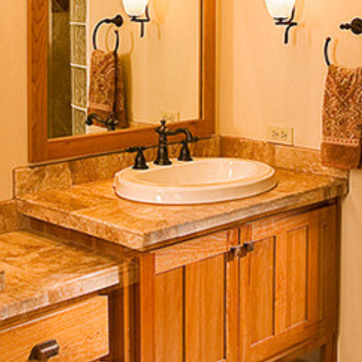
Material: ceramic